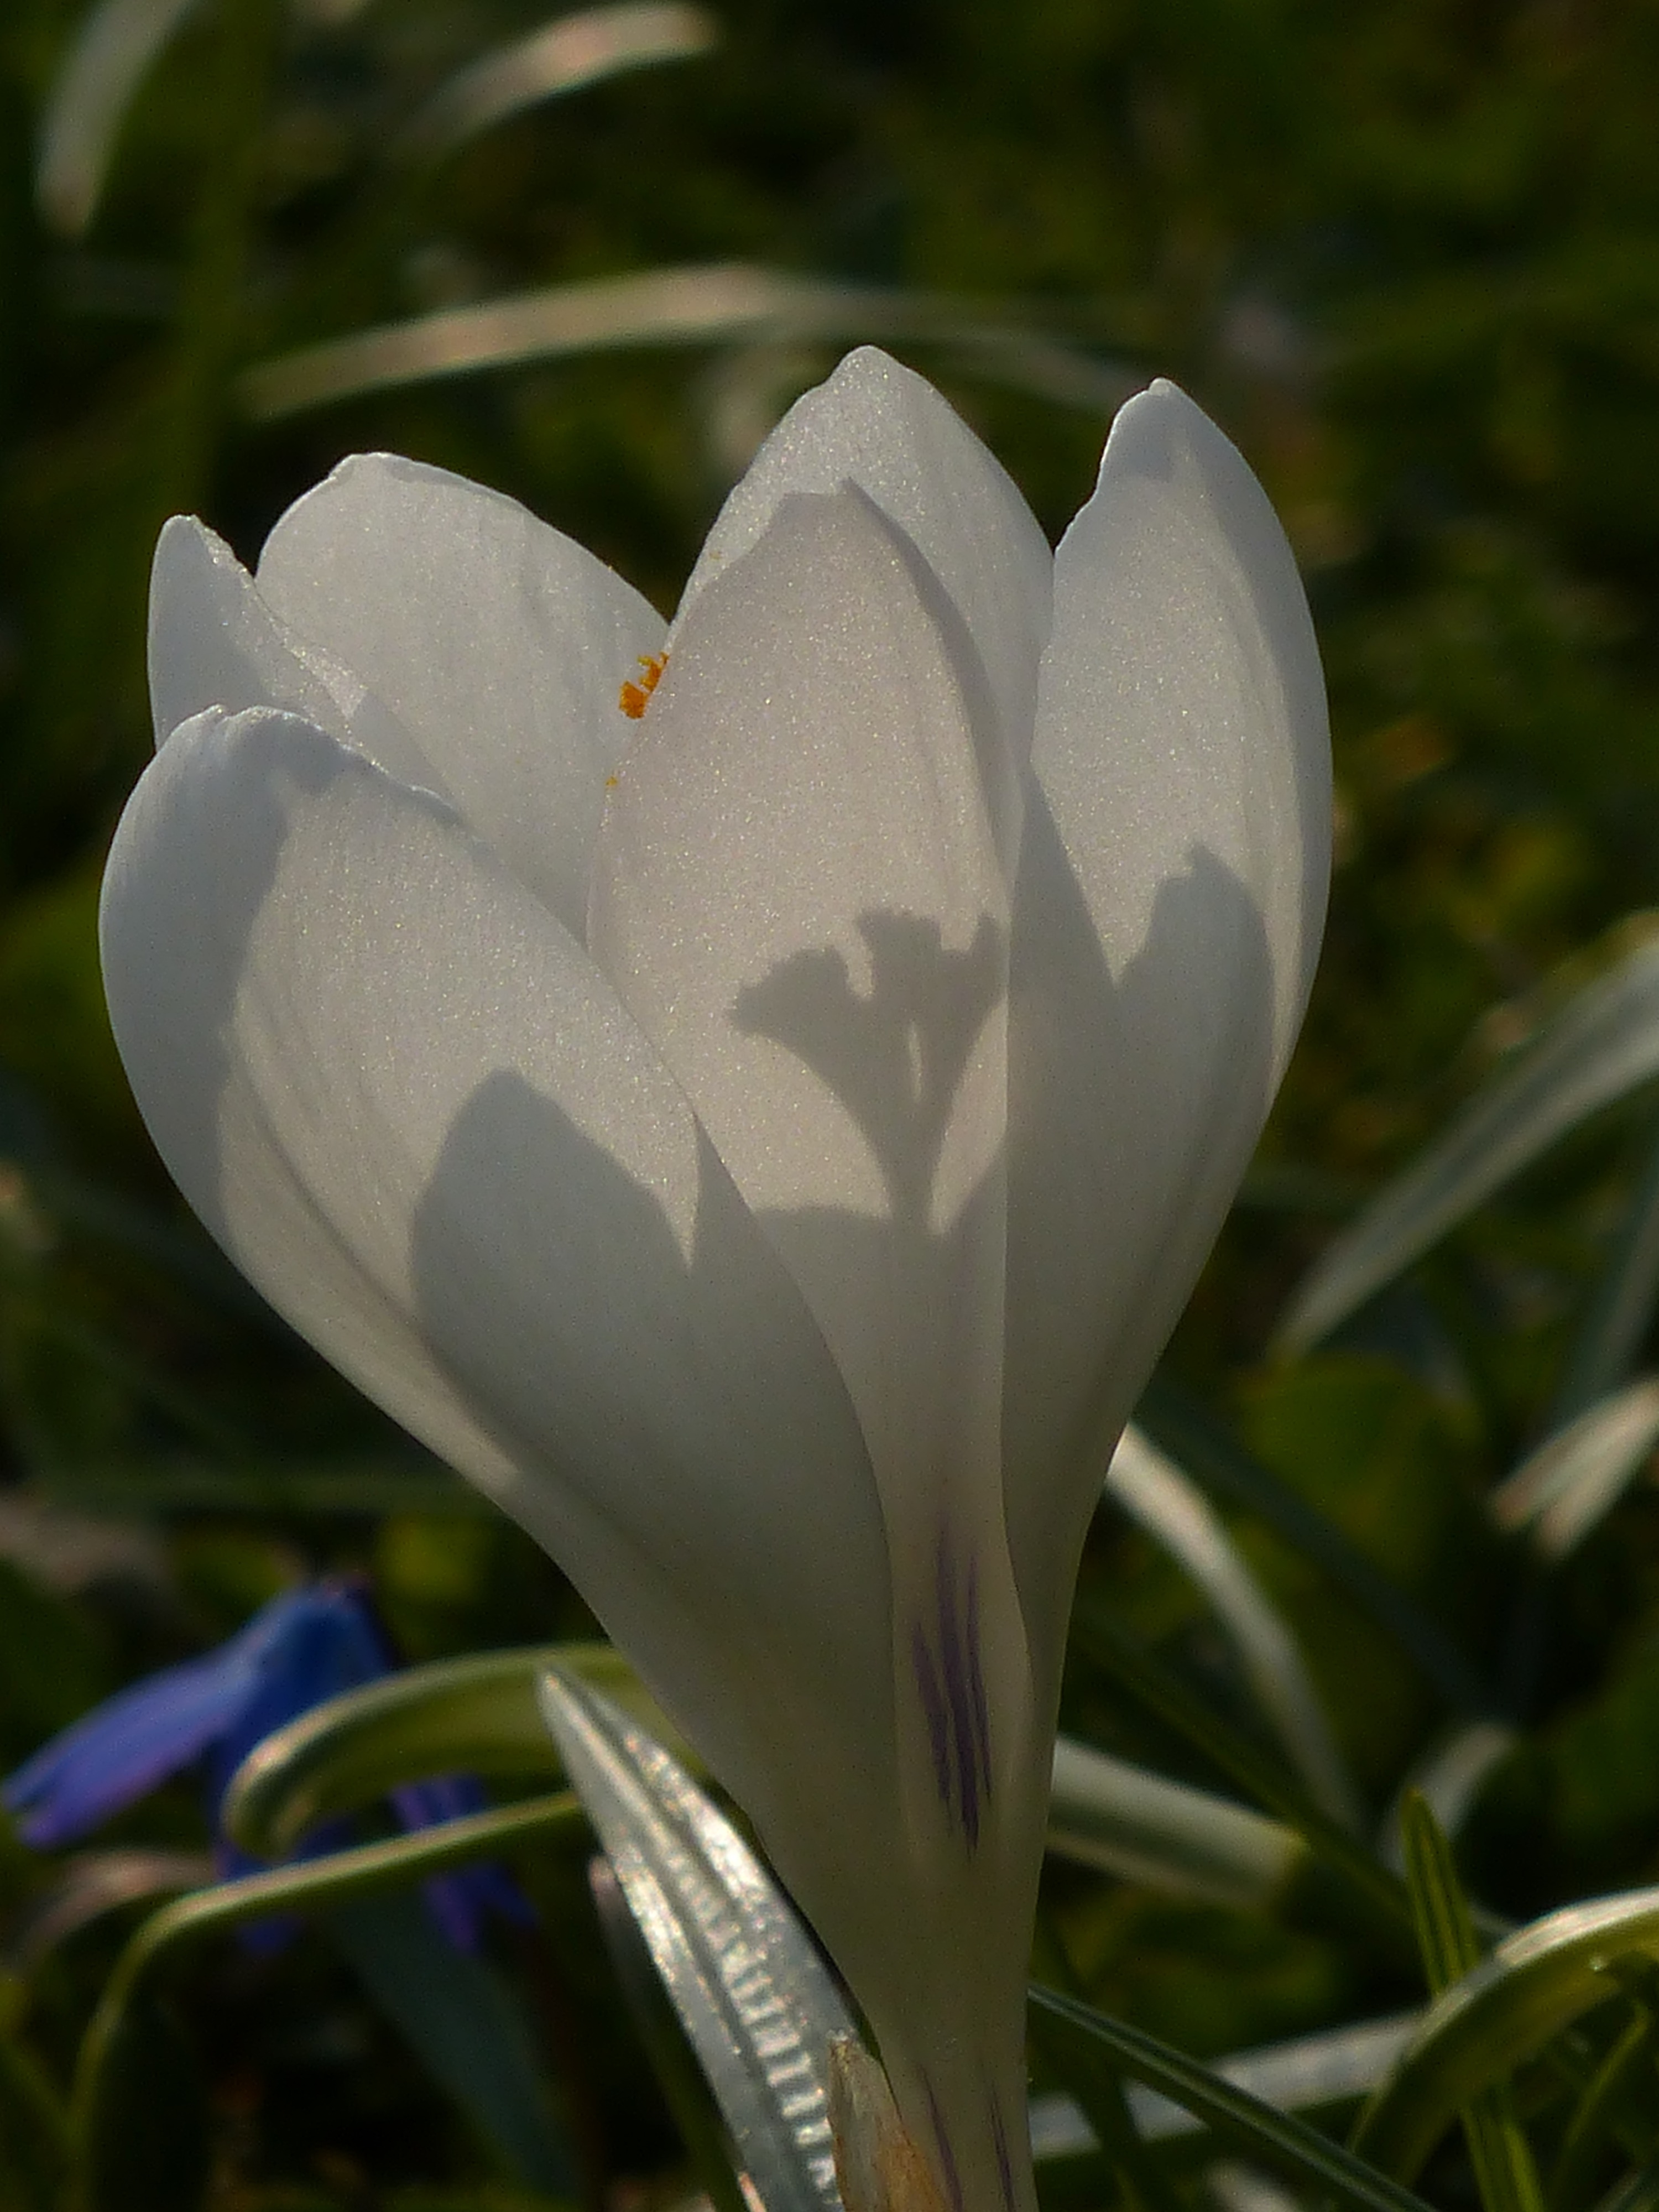
nature, grass, blossom, open, plant, white, leaf, flower, petal, bloom, spring, green, botany, flora, flowers, close up, eye, lily, crocus, spring crocus, macro photography, harbinger of spring, schwertliliengewaechs, flowering plant, open flower, land plant